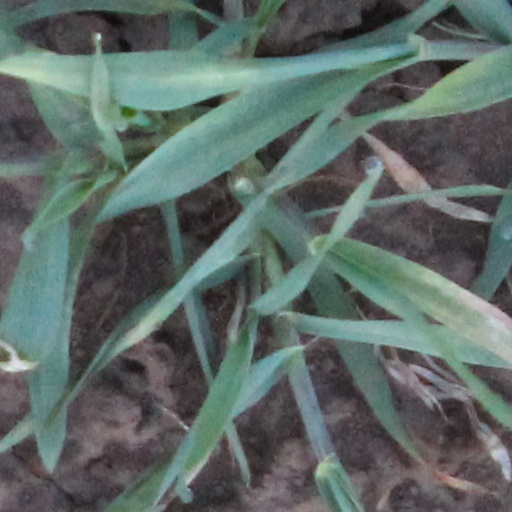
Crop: wheat